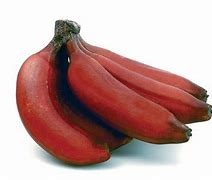
Label: banana